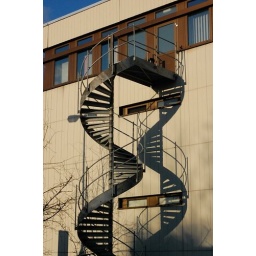
I waited 2 weeks to get this shot. It's a building in the office complex I'm working at in Nuremberg.